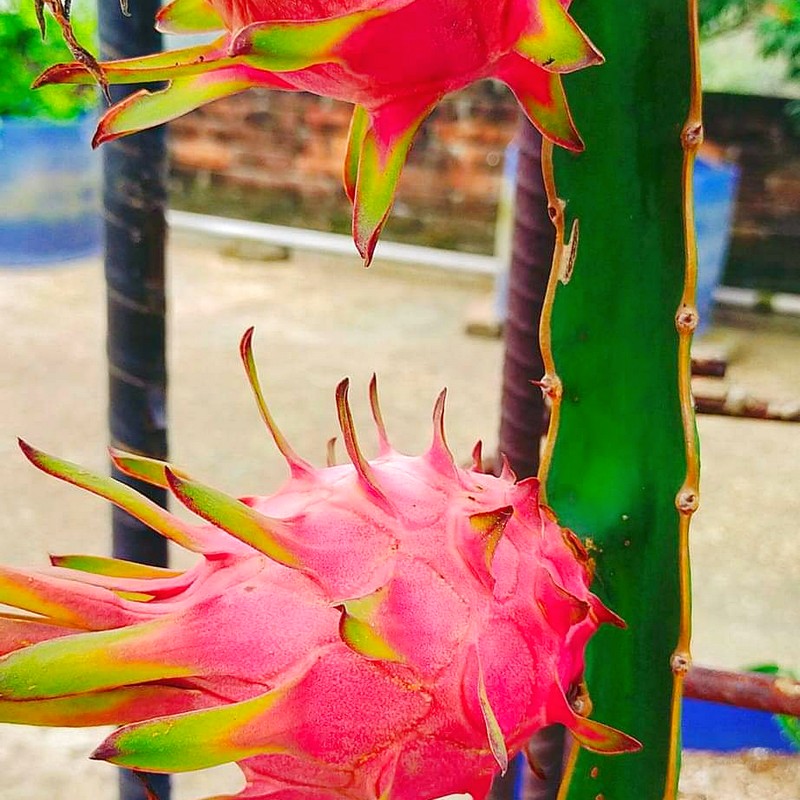
Label: Mature Dragon Fruit